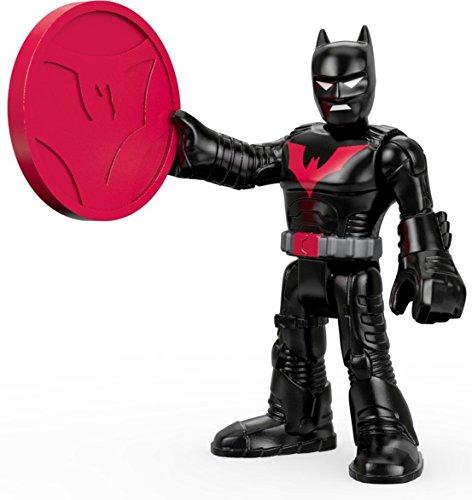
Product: Fisher-Price Imaginext DC Super Friends, Batman Beyond
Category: Toys & Games | Toy Figures & Playsets | Playsets & Vehicles | Vehicles
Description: Add Batman Beyond to other Imaginext DC Super Friends figures, vehicles, and playsets for even more action-Packed fun Each sold separately and subject to availability.
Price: $15.99
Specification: ProductDimensions:5.1x2.2x2.9inches|ItemWeight:5.1ounces|ShippingWeight:5.6ounces(Viewshippingratesandpolicies)|DomesticShipping:ItemcanbeshippedwithinU.S.|InternationalShipping:ThisitemcanbeshippedtoselectcountriesoutsideoftheU.S.LearnMore|ASIN:B01M3SE52D|Itemmodelnumber:DTP74|Manufacturerrecommendedage:36months-8years